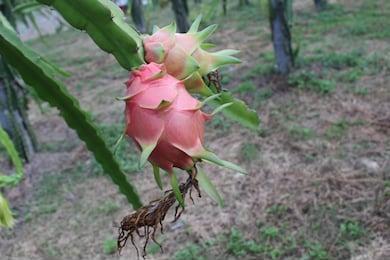
Label: Dragonfruit